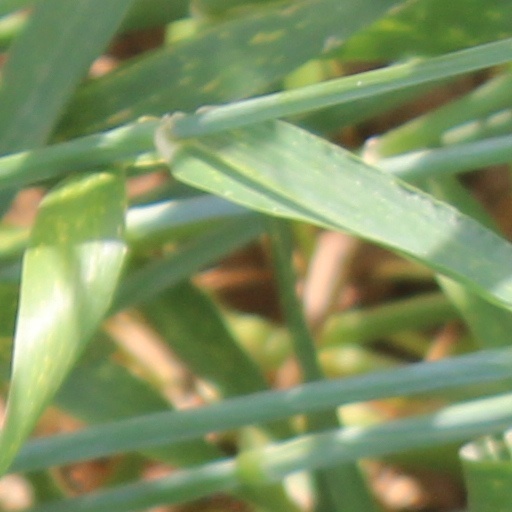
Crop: wheat